Brussels

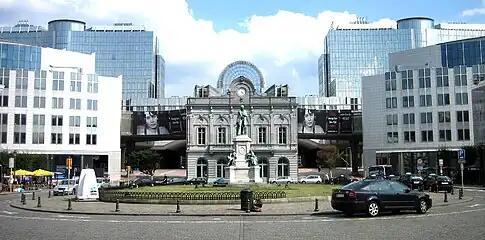
The Place du Luxembourg/Luxemburgplein with the European Parliament in the background

The 19 municipalities of the Brussels-Capital Region are political subdivisions with individual responsibilities for the handling of local level duties, such as law enforcement and the upkeep of schools and roads within its borders. Municipal administration is also conducted by a mayor, a council, and an executive.